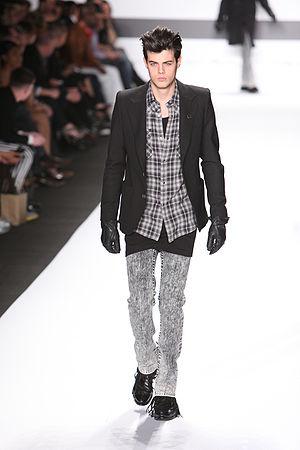
William Rast est une marque de vêtement de mode masculin fondée en 2005 par Trace Ayala et Justin Timberlake.